Georgy Bogdanovich Yakulov

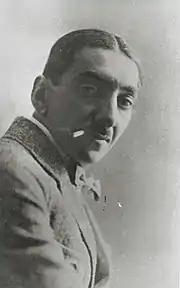
Georgy Yakulov. 1920s Yesenin Museum

In 1918, in addition to "Exchange" and "Green Parrot", he worked on the play "The Seville Seducer, or the Stone Guest" Tirso de Molina (production by A. Chabrov; not completed).